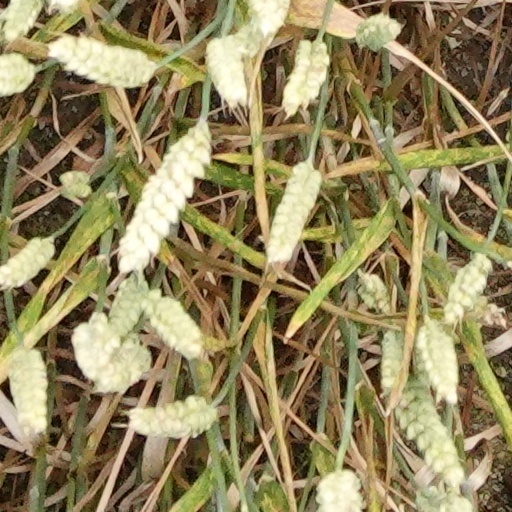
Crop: wheat